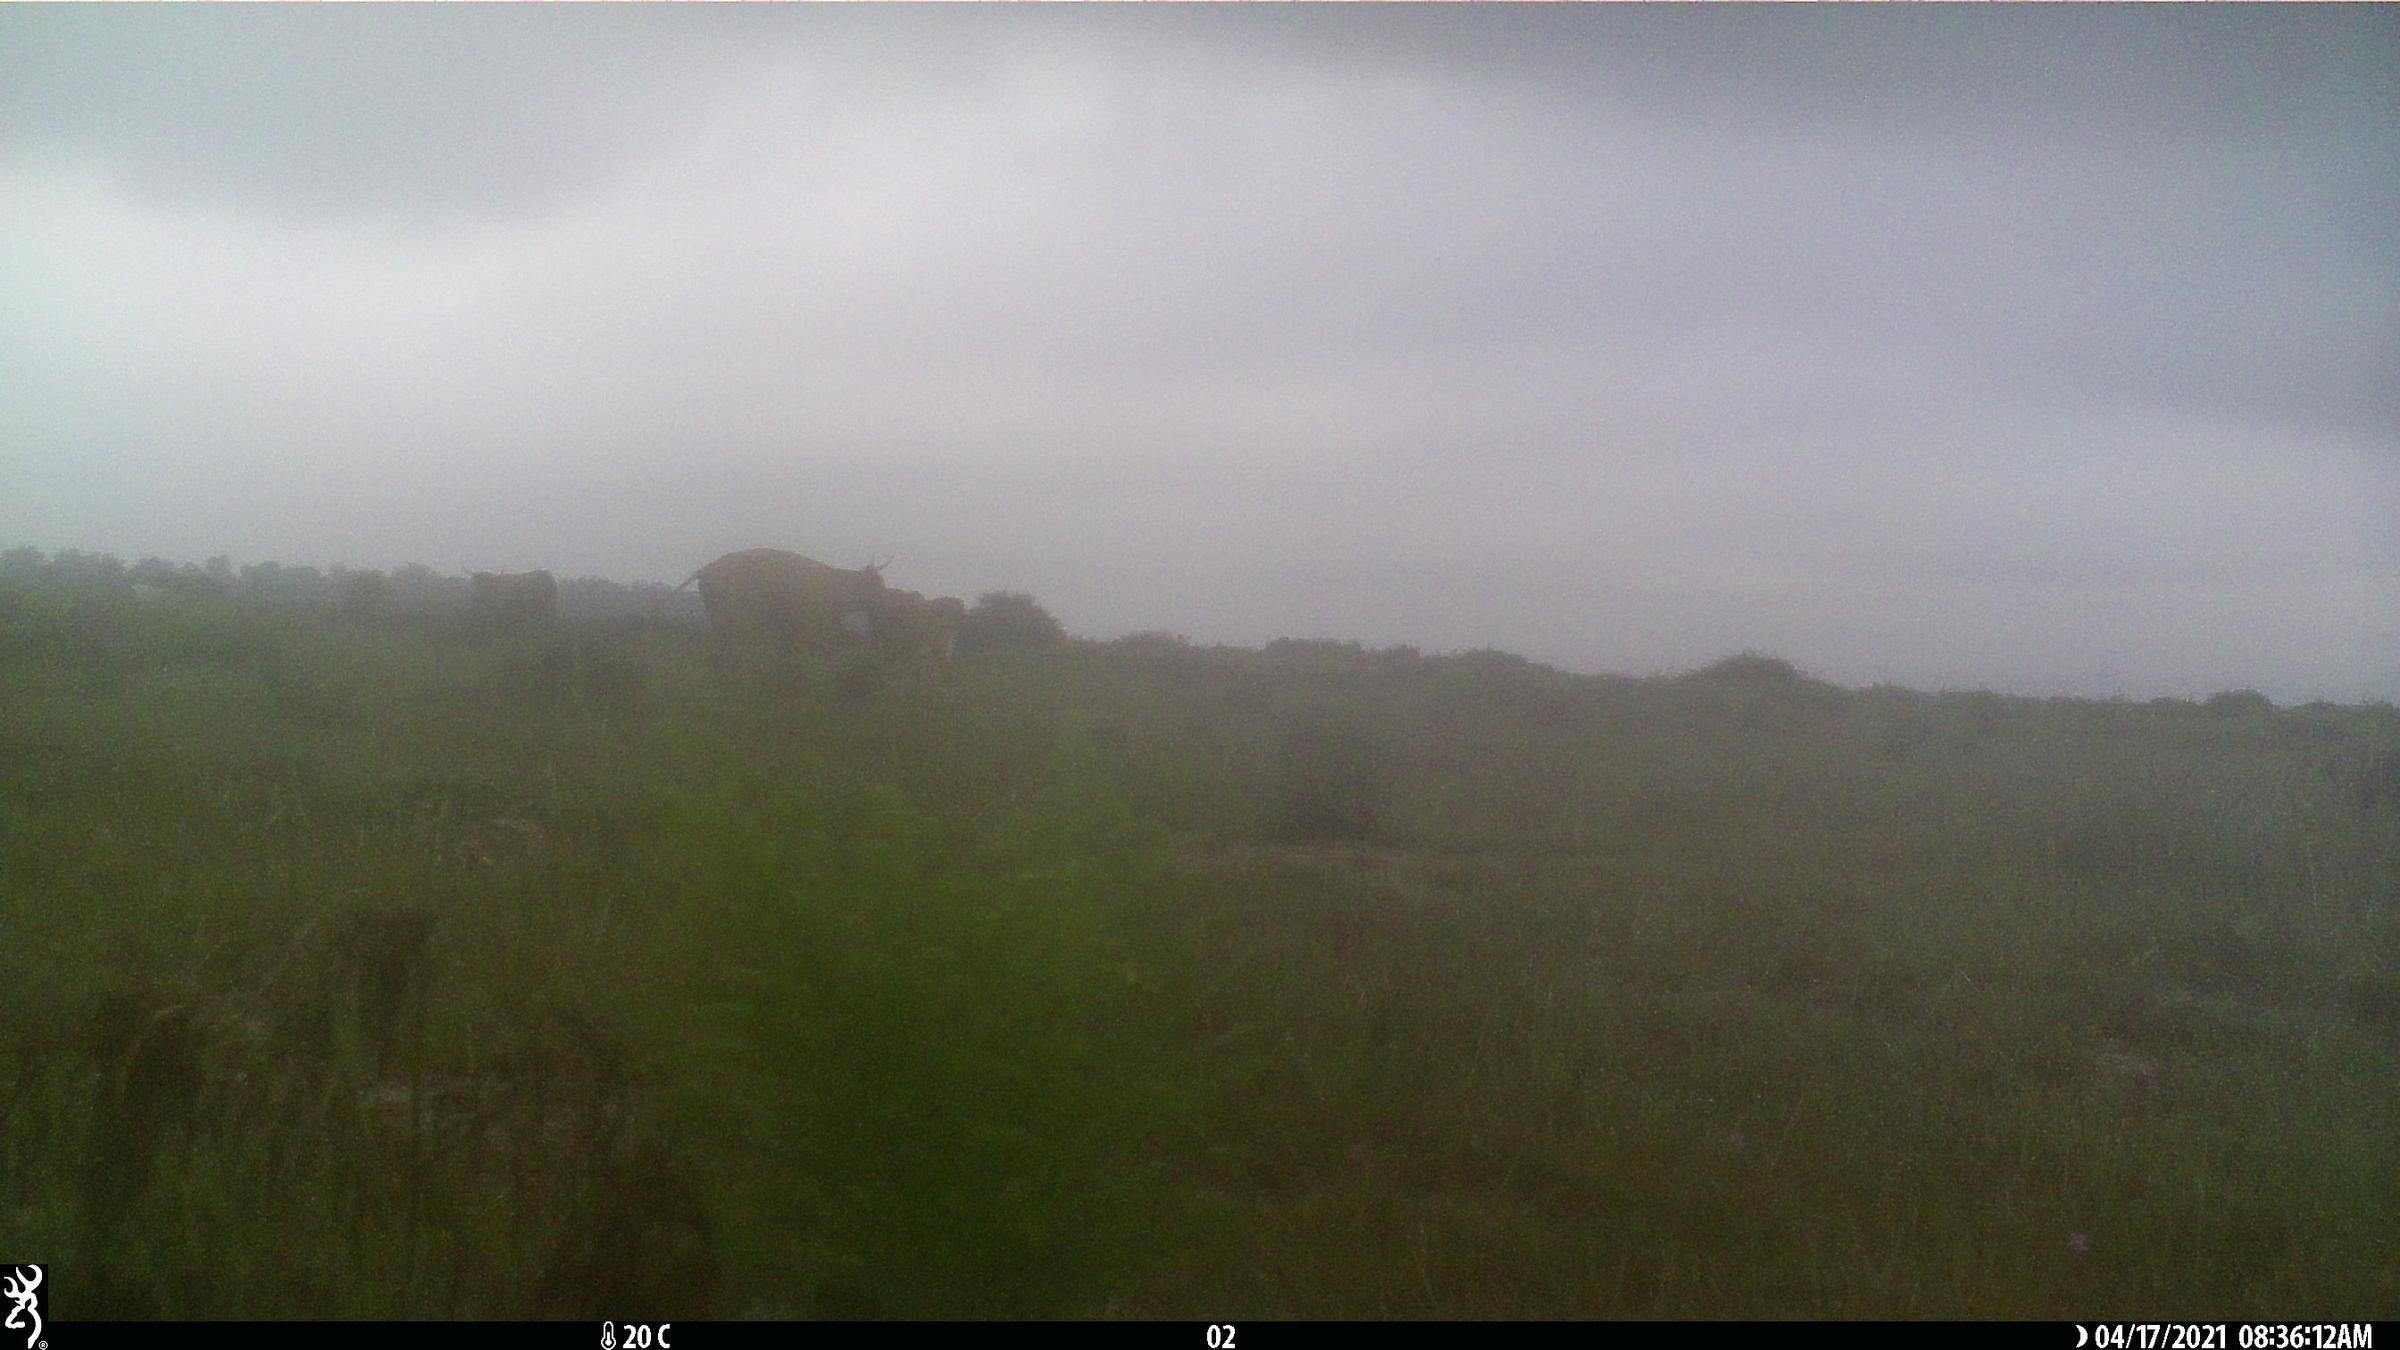
Species: Bos taurus